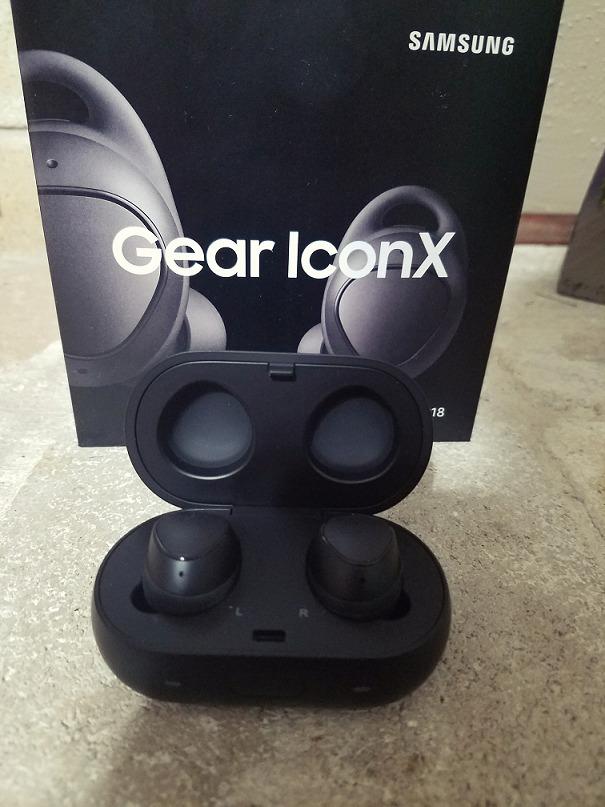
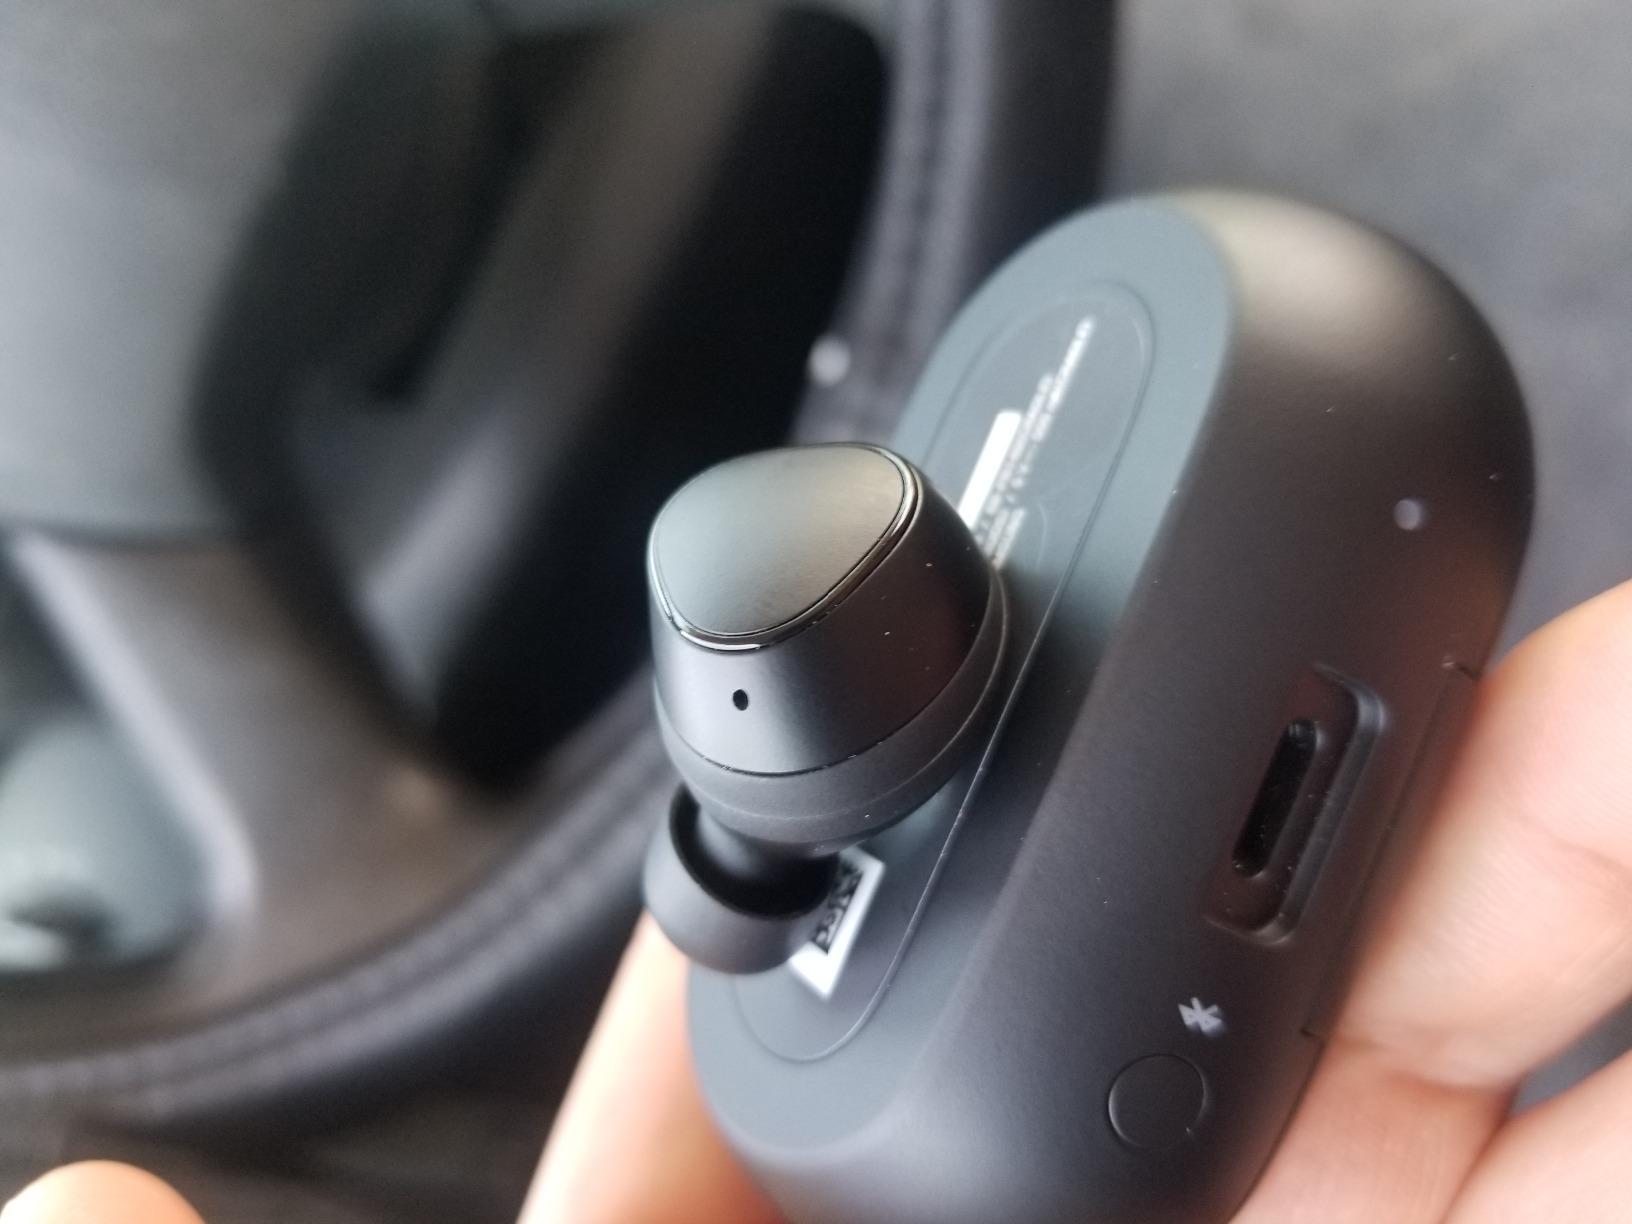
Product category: earbuds
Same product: yes